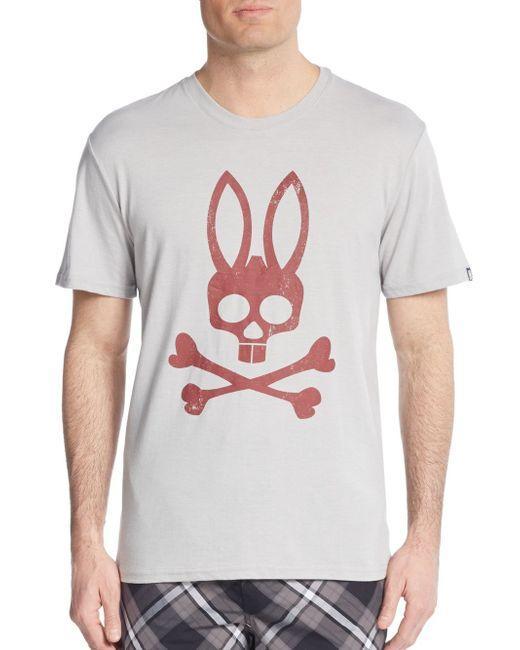
graues Hemd Kurzarm Rundhals